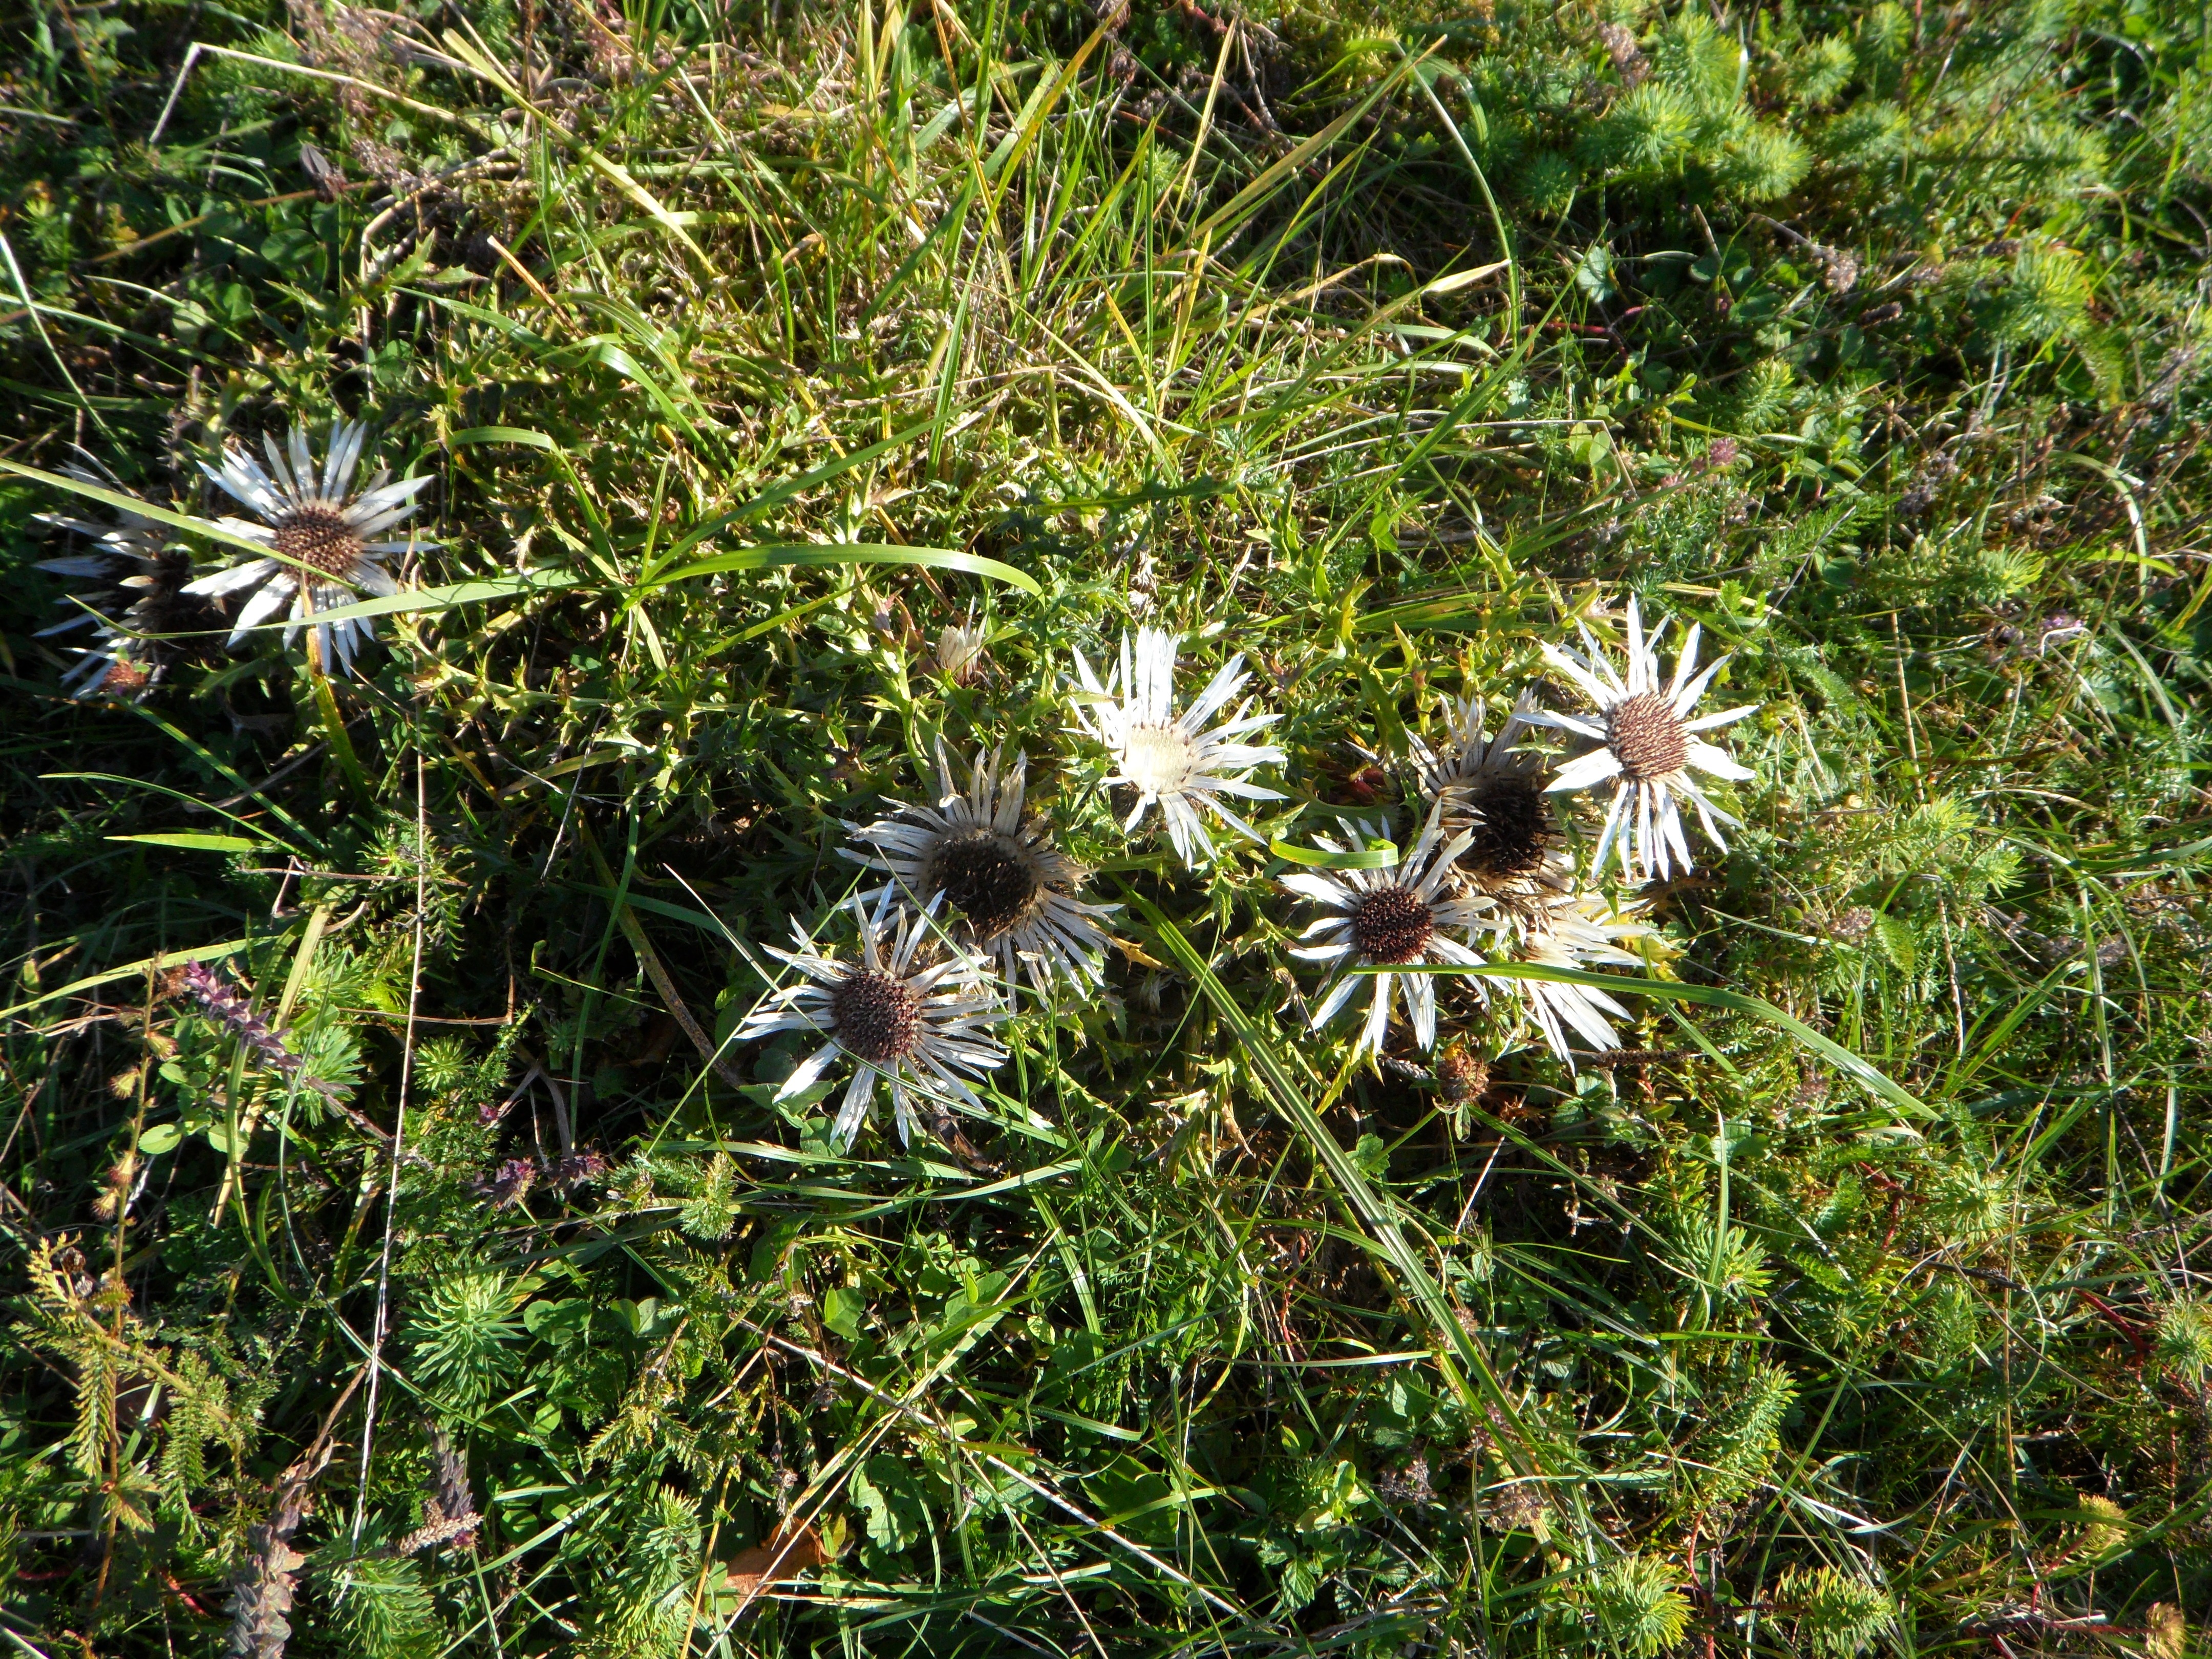
nature, grass, plant, meadow, flower, bloom, botany, garden, flora, wildflower, wild plant, thistle, nature conservation, flowering plant, scratchy, daisy family, swabian alb, land plant